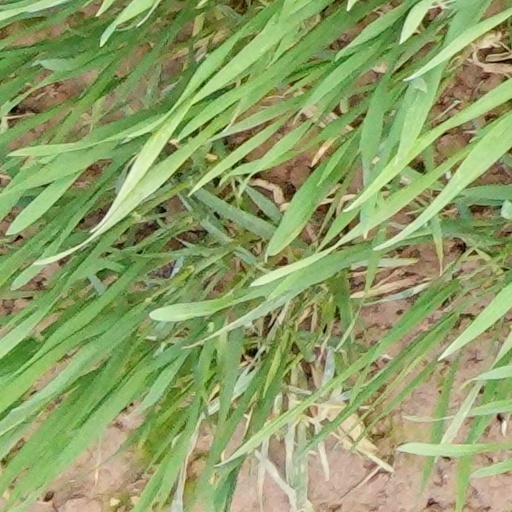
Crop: wheat